O. J. Simpson

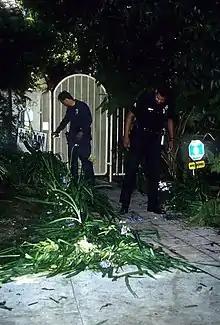
Police officers searching Brown's condo for evidence in June 1994

In 1972, Simpson rushed for over 1,000 yards for the first time in his career, gaining a league-leading total of 1,251 yards. In 1973, Simpson became the first player to break the highly coveted 2,000-yard rushing mark, with 2,003 total rushing yards and 12 touchdowns. Simpson broke the mark during the last game of the season against the New York Jets with a seven-yard rush. That same game also saw Simpson break Jim Brown's single-season rushing record of 1,863 yards. For his performance, Simpson won that year's NFL MVP Award and Bert Bell Award. While other players have broken the 2,000-yard mark since Simpson, his record was established when the NFL had only 14 games per season, as opposed to the 16-game seasons that began in 1978. In 2013, Simpson was reported still holding the rushing record for 14 games.